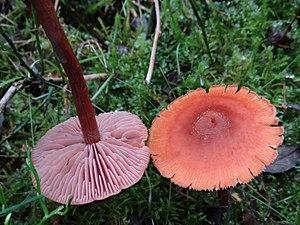
Aucune garantie d'exactitude ne peut être offerte par la liste contenue dans cet article.